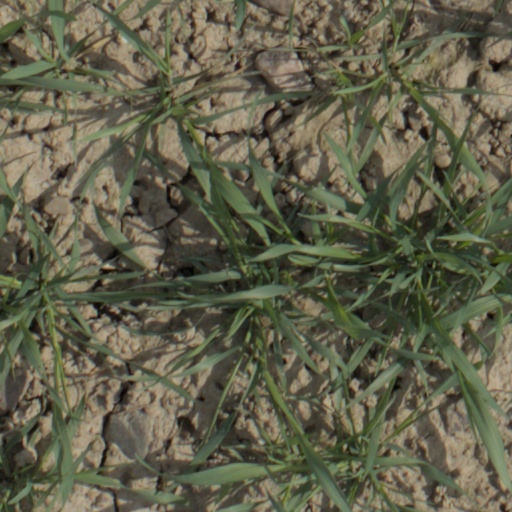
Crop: wheat